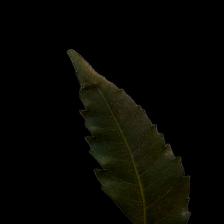
Plant: Neem